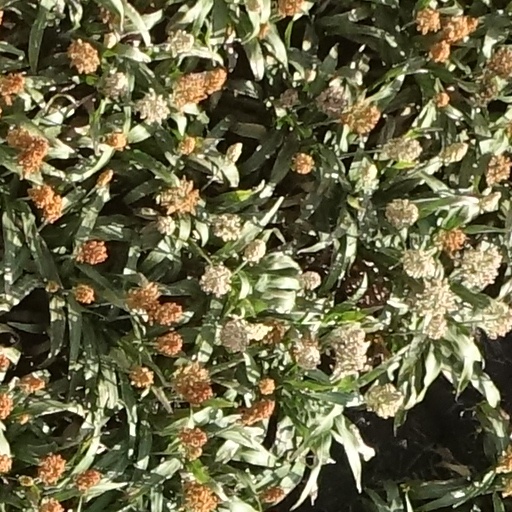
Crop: sorghum